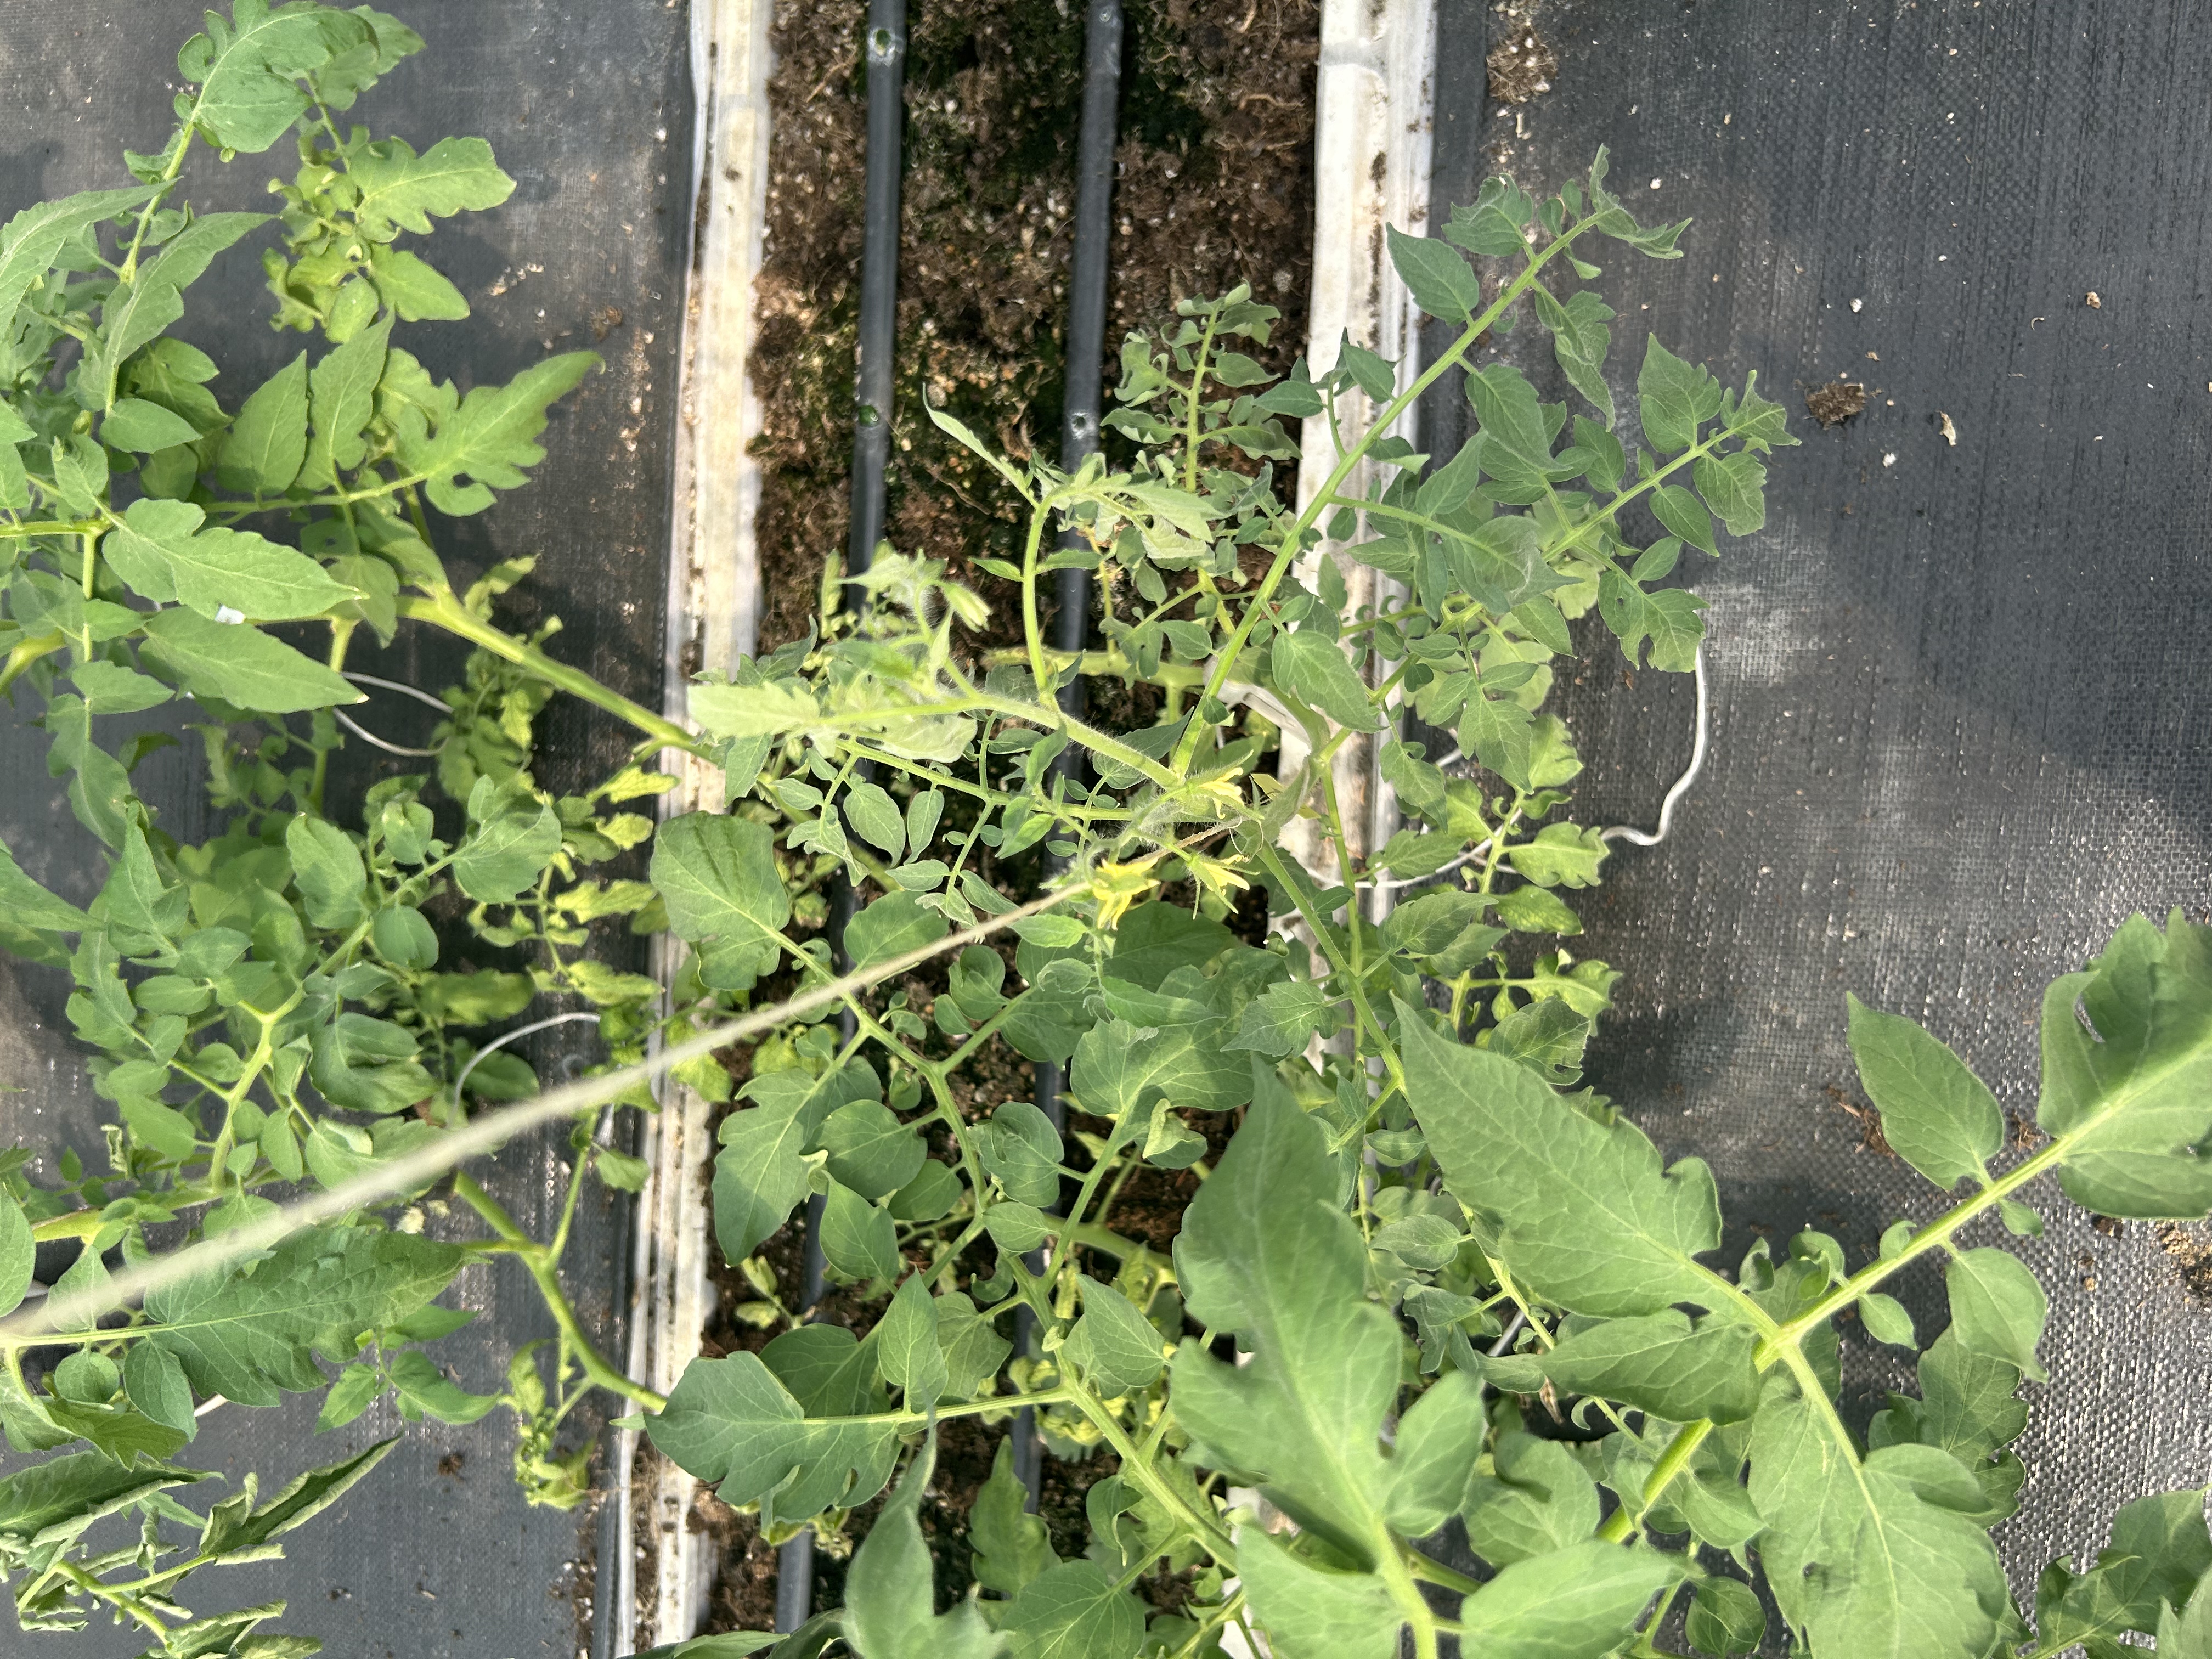
Disease: Wilt